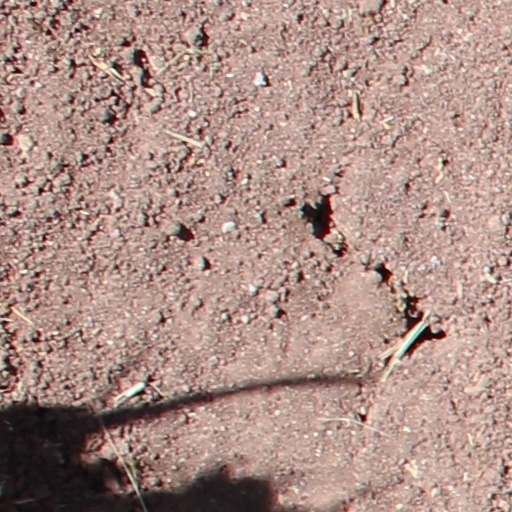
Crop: wheat